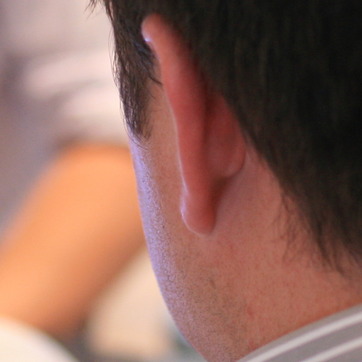
Material: skin